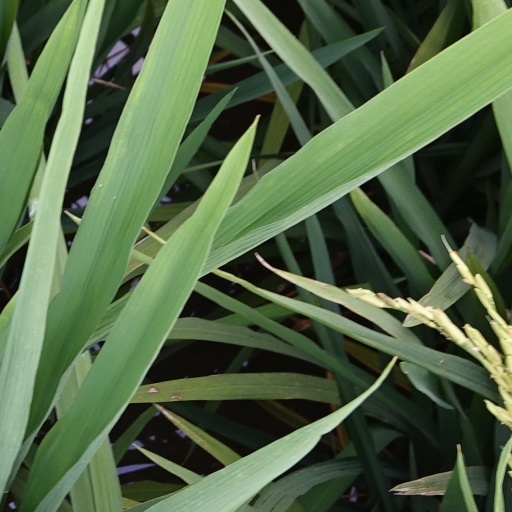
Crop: rice